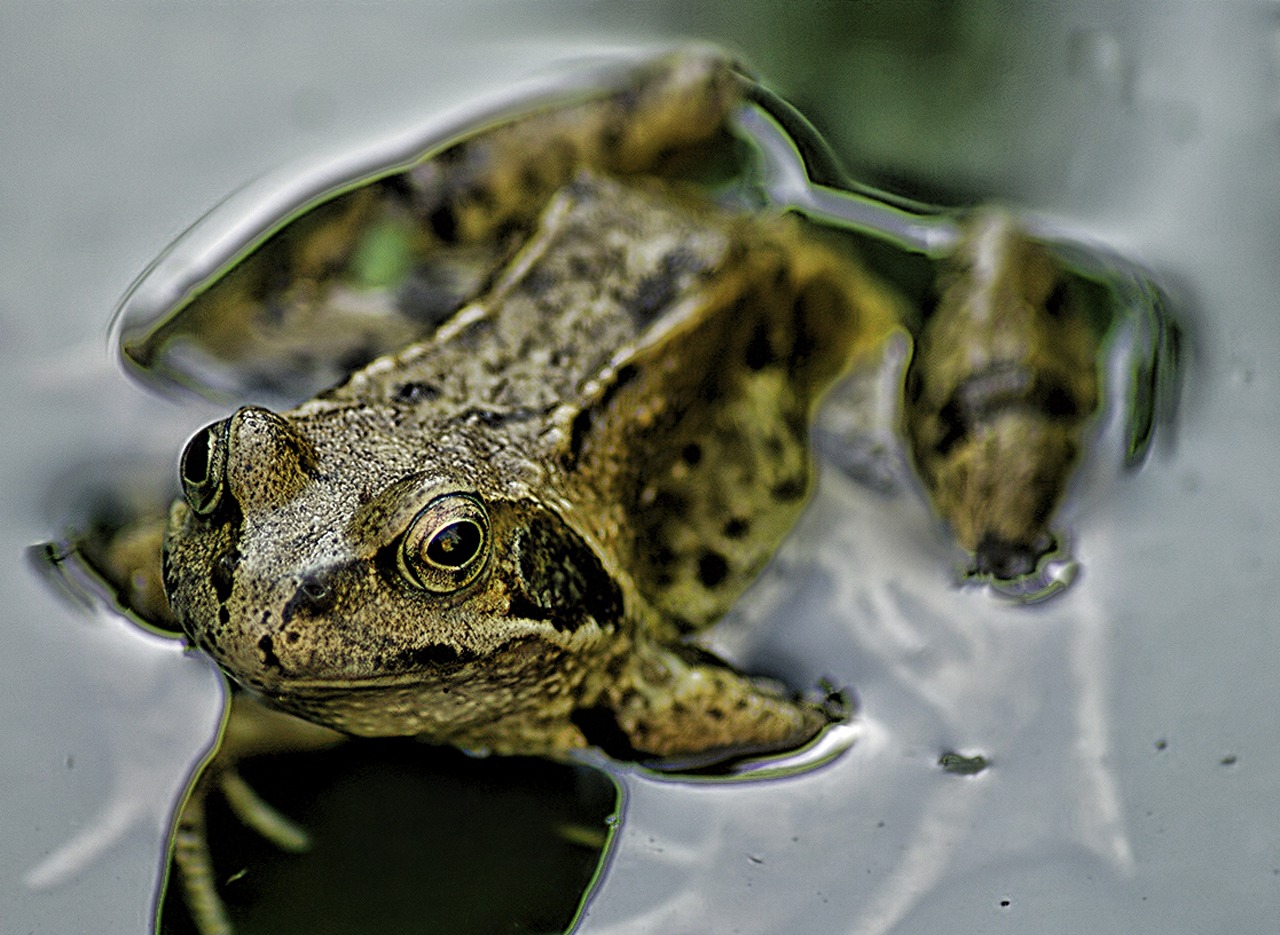
water, animal, wildlife, green, biology, frog, toad, amphibian, fauna, close up, vertebrate, frogs, macro photography, frog pond, bullfrog, ranidae